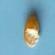
Maize quality: Good